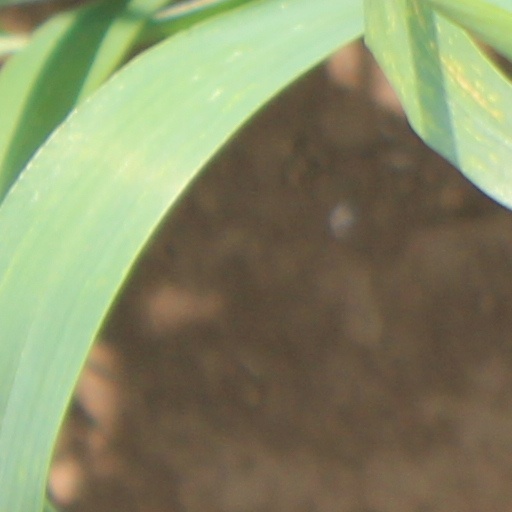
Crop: wheat